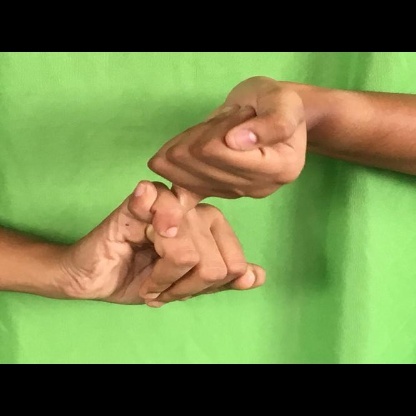
Mudra: Kilaka